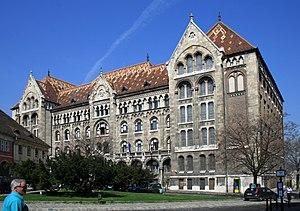
Les Archives nationales hongroises ont été créées en 1756. Leur premier siège est Pozsony, à l'époque capitale de la Hongrie. Elles ont été transférées à Buda en 1784. L'édifice se situe à proximité de la Porte de Vienne dans le 1ᵉʳ arrondissement de Budapest.